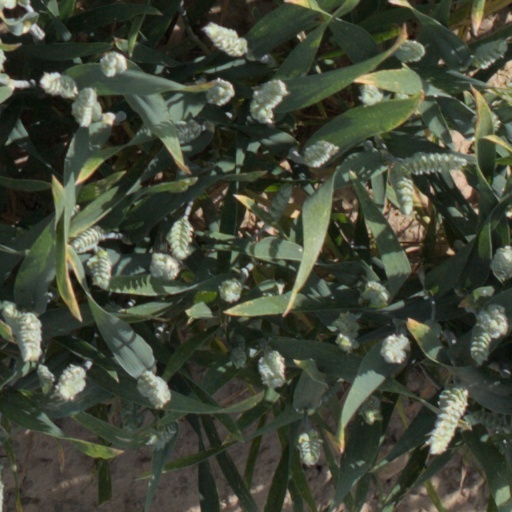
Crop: wheat